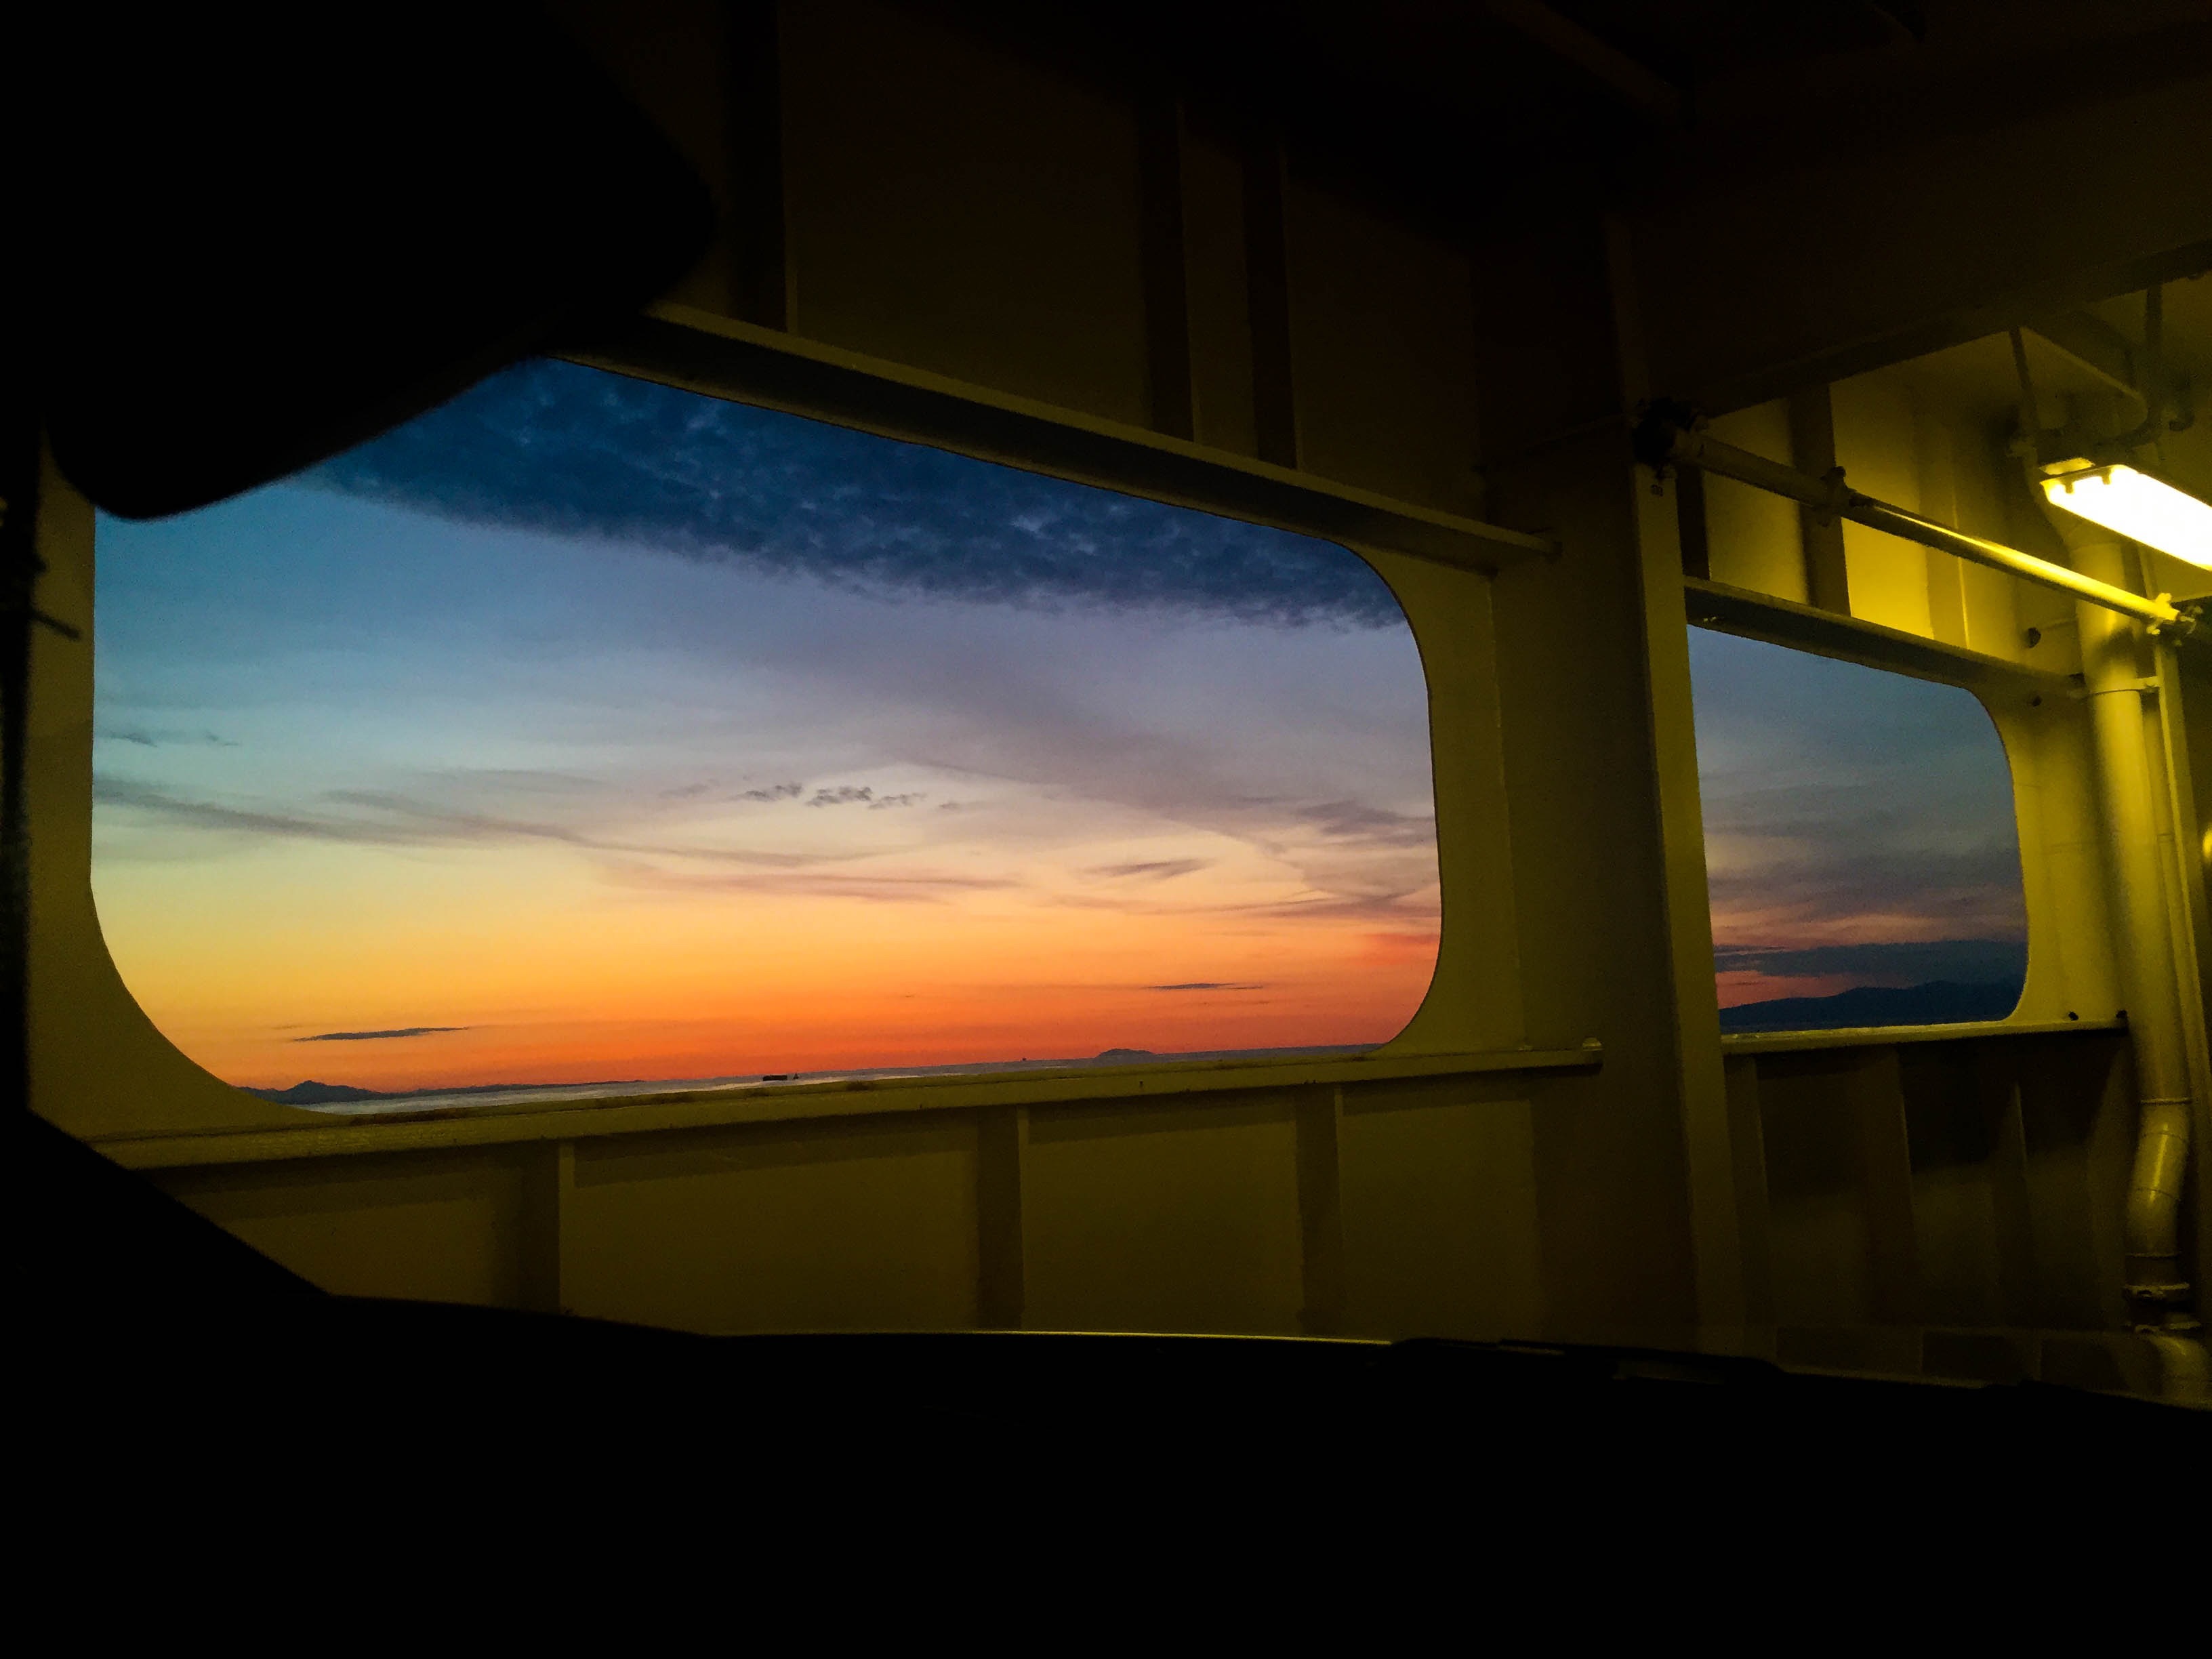
light, sky, sunset, night, sunlight, morning, window, atmosphere, dusk, evening, reflection, color, darkness, yellow, shape